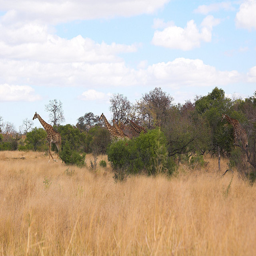
Giraffes running through the grasslands in their natural habitat.
a group of giraffes running across the plains
A group of giraffes running through a field together.
two girraffe walking through ameadow with trees  in the background
There is a small group of giraffes walking together.